The Ragnarök Conspiracy

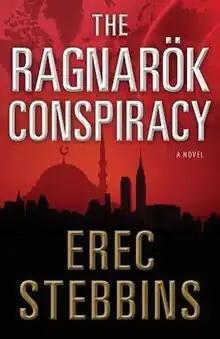

The Ragnarök Conspiracy is the 2012 debut thriller novel by biomedical scientist Erec Stebbins, and the first novel in the Intel 1 Series of thrillers. The novel is about a Western terrorist organization attempting to instigate a global war with the Islamic world. A group of FBI and CIA agents work together to uncover and stop their plot. The Ragnarök Conspiracy follows two main characters, an "American Bin Laden" and an FBI agent, who both suffer a terrible loss on 9/11, but clash over how to respond to terrorist threats from radicalized Muslims.